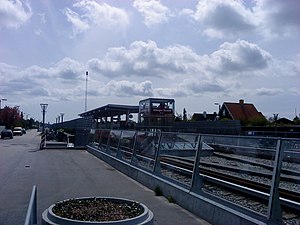
Østamagerbanen
Amager Strand station på Københavns Metro, Danmark
Østamagerbanen er navnet på 3. etape af Københavns Metro. Østamagerbanen er en minimetro mellem Lergravsparken og Lufthavnen Station.